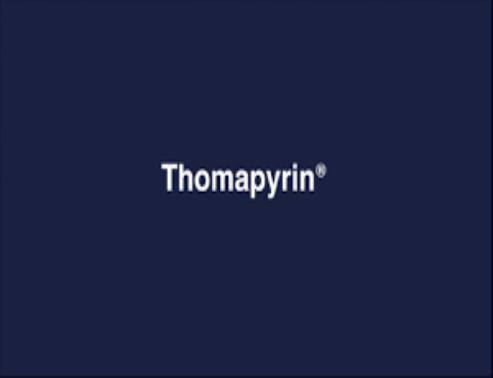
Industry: Medical